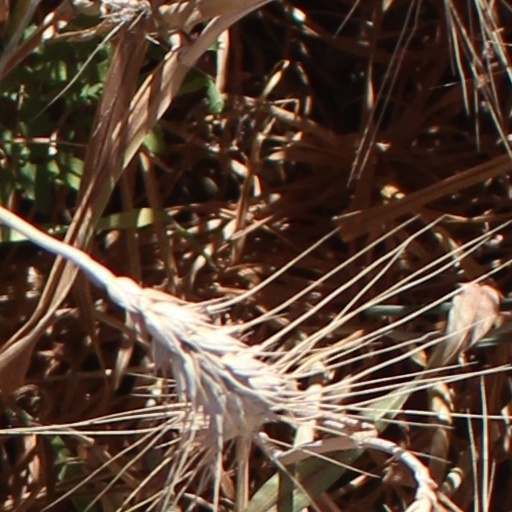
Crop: wheat